Serbia in the Eurovision Song Contest 2008

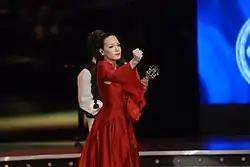
Jelena Tomašević performing "Oro" at the "Beovizija 2008" final

The final took place on 10 March 2008 and featured the ten qualifiers from the preceding semi-final. The winner, "Oro" performed by Jelena Tomašević featuring Bora Dugić, was decided by a combination of votes from a jury panel consisting of Petar Janjatović (music journalist), Slobodan Marković (composer) and Nena Kunijević (RTS music editor), and the Serbian public via SMS voting. In addition to the competing entries, the Serbian music industry awards were handed as the interval act.